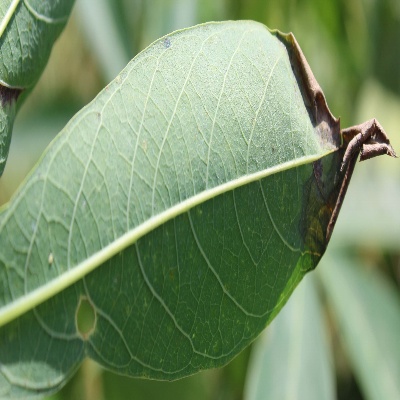
Crop: Cassava
Condition: bacterial blight